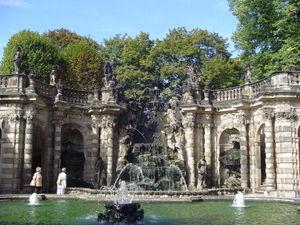
Balthasar Permoser est un des principaux sculpteurs de sa génération. Son style est à cheval entre la période baroque et le rococo.